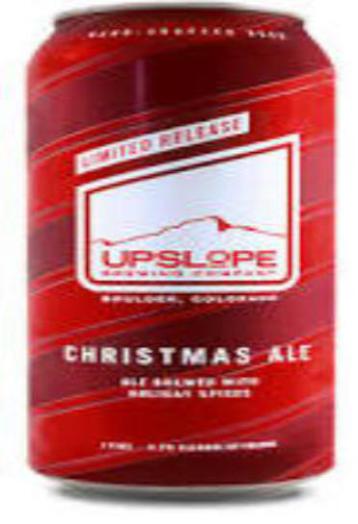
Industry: Food